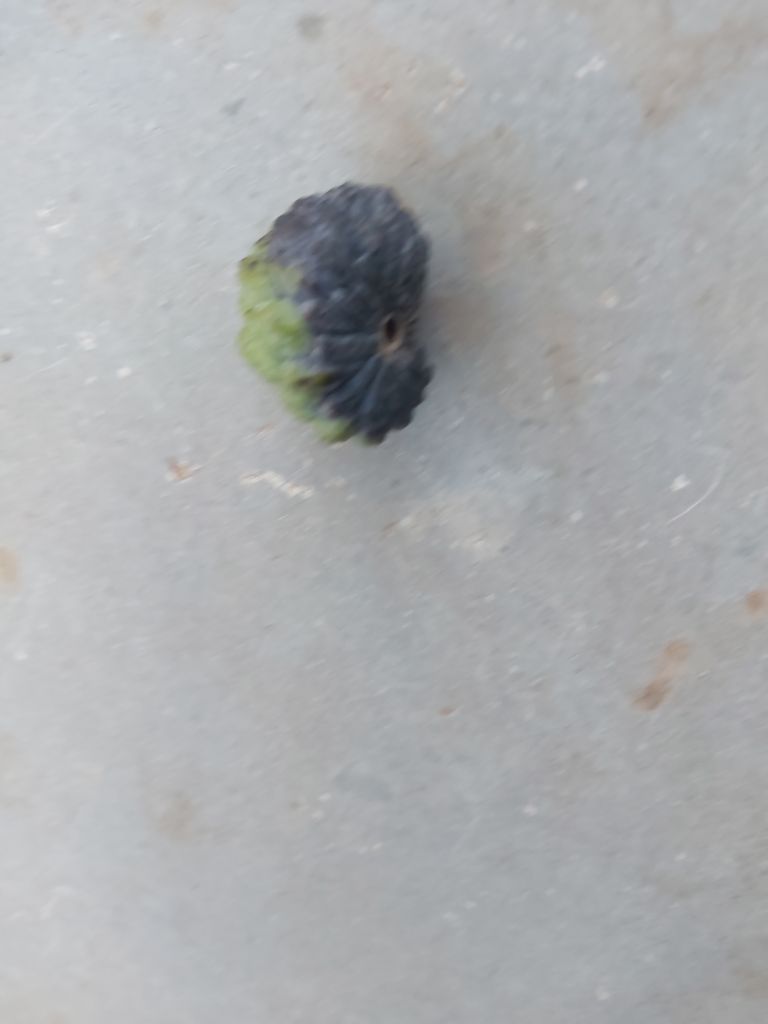
Disease label: Blank Canker